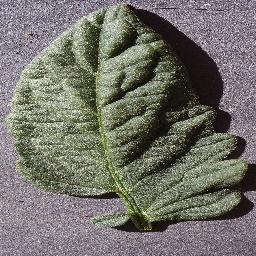
Label: Tomato___healthy